Vostok 1

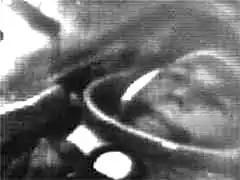
Yuri Gagarin aboard Vostok 1, as televised to ground control

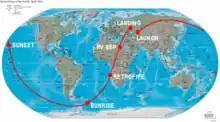
Ground trace of Gagarin's complete orbit; the landing point is west of the takeoff point because of the Earth's eastward rotation.

The automatic orientation system brought Vostok 1 into alignment for retrofire about 1 hour into the flight.